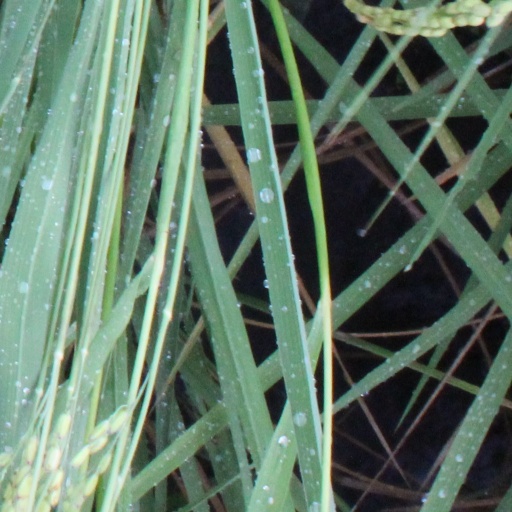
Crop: rice